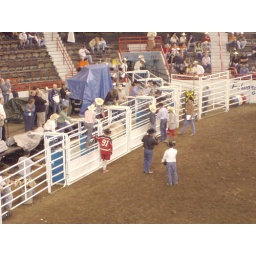
loading the bucking chutes, Dave Martin the rodeo contractor is in the black shirt